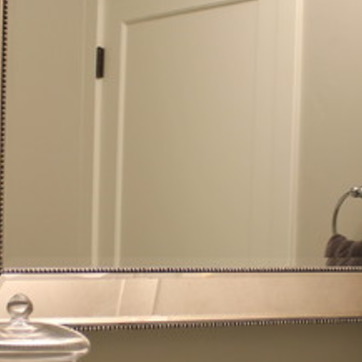
Material: mirror